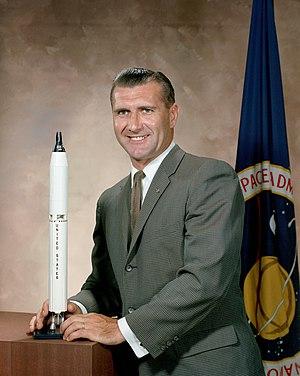
Richard Francis Gordon Junior, dit Dick Gordon, est un astronaute américain né le 5 octobre 1929 à Seattle et mort le 6 novembre 2017 à San Marcos.